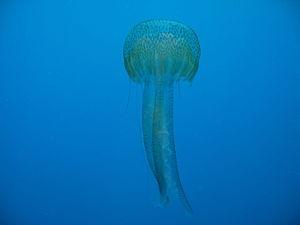
La méduse Pelagia noctiluca, aussi connue sous le nom de méduse pélagique, pélagie ou piqueur-mauve, est un cnidaire de la classe des Scyphozoaires, de l'embranchement des cnidaires et de la famille des Pelagiidae.